Muhammad Asadullah Al-Ghalib

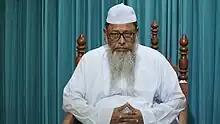

Muhammad Asadullah Al-Ghalib (born 15 January 1948) is a Bangladeshi reformist Islamic scholar, educator, reformist preacher, and former professor of Arabic at the University of Rajshahi. He is best known as the founder and Ameer (President) of the Ahlehadeeth Andolon Bangladesh, a Salafi Islamic reform movement. He is also the founder of several Islamic educational and charitable institutions across Bangladesh. He is also the founder of an Islamic research journal, "Monthly At-tahreek".